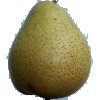
Label: pear_forelle